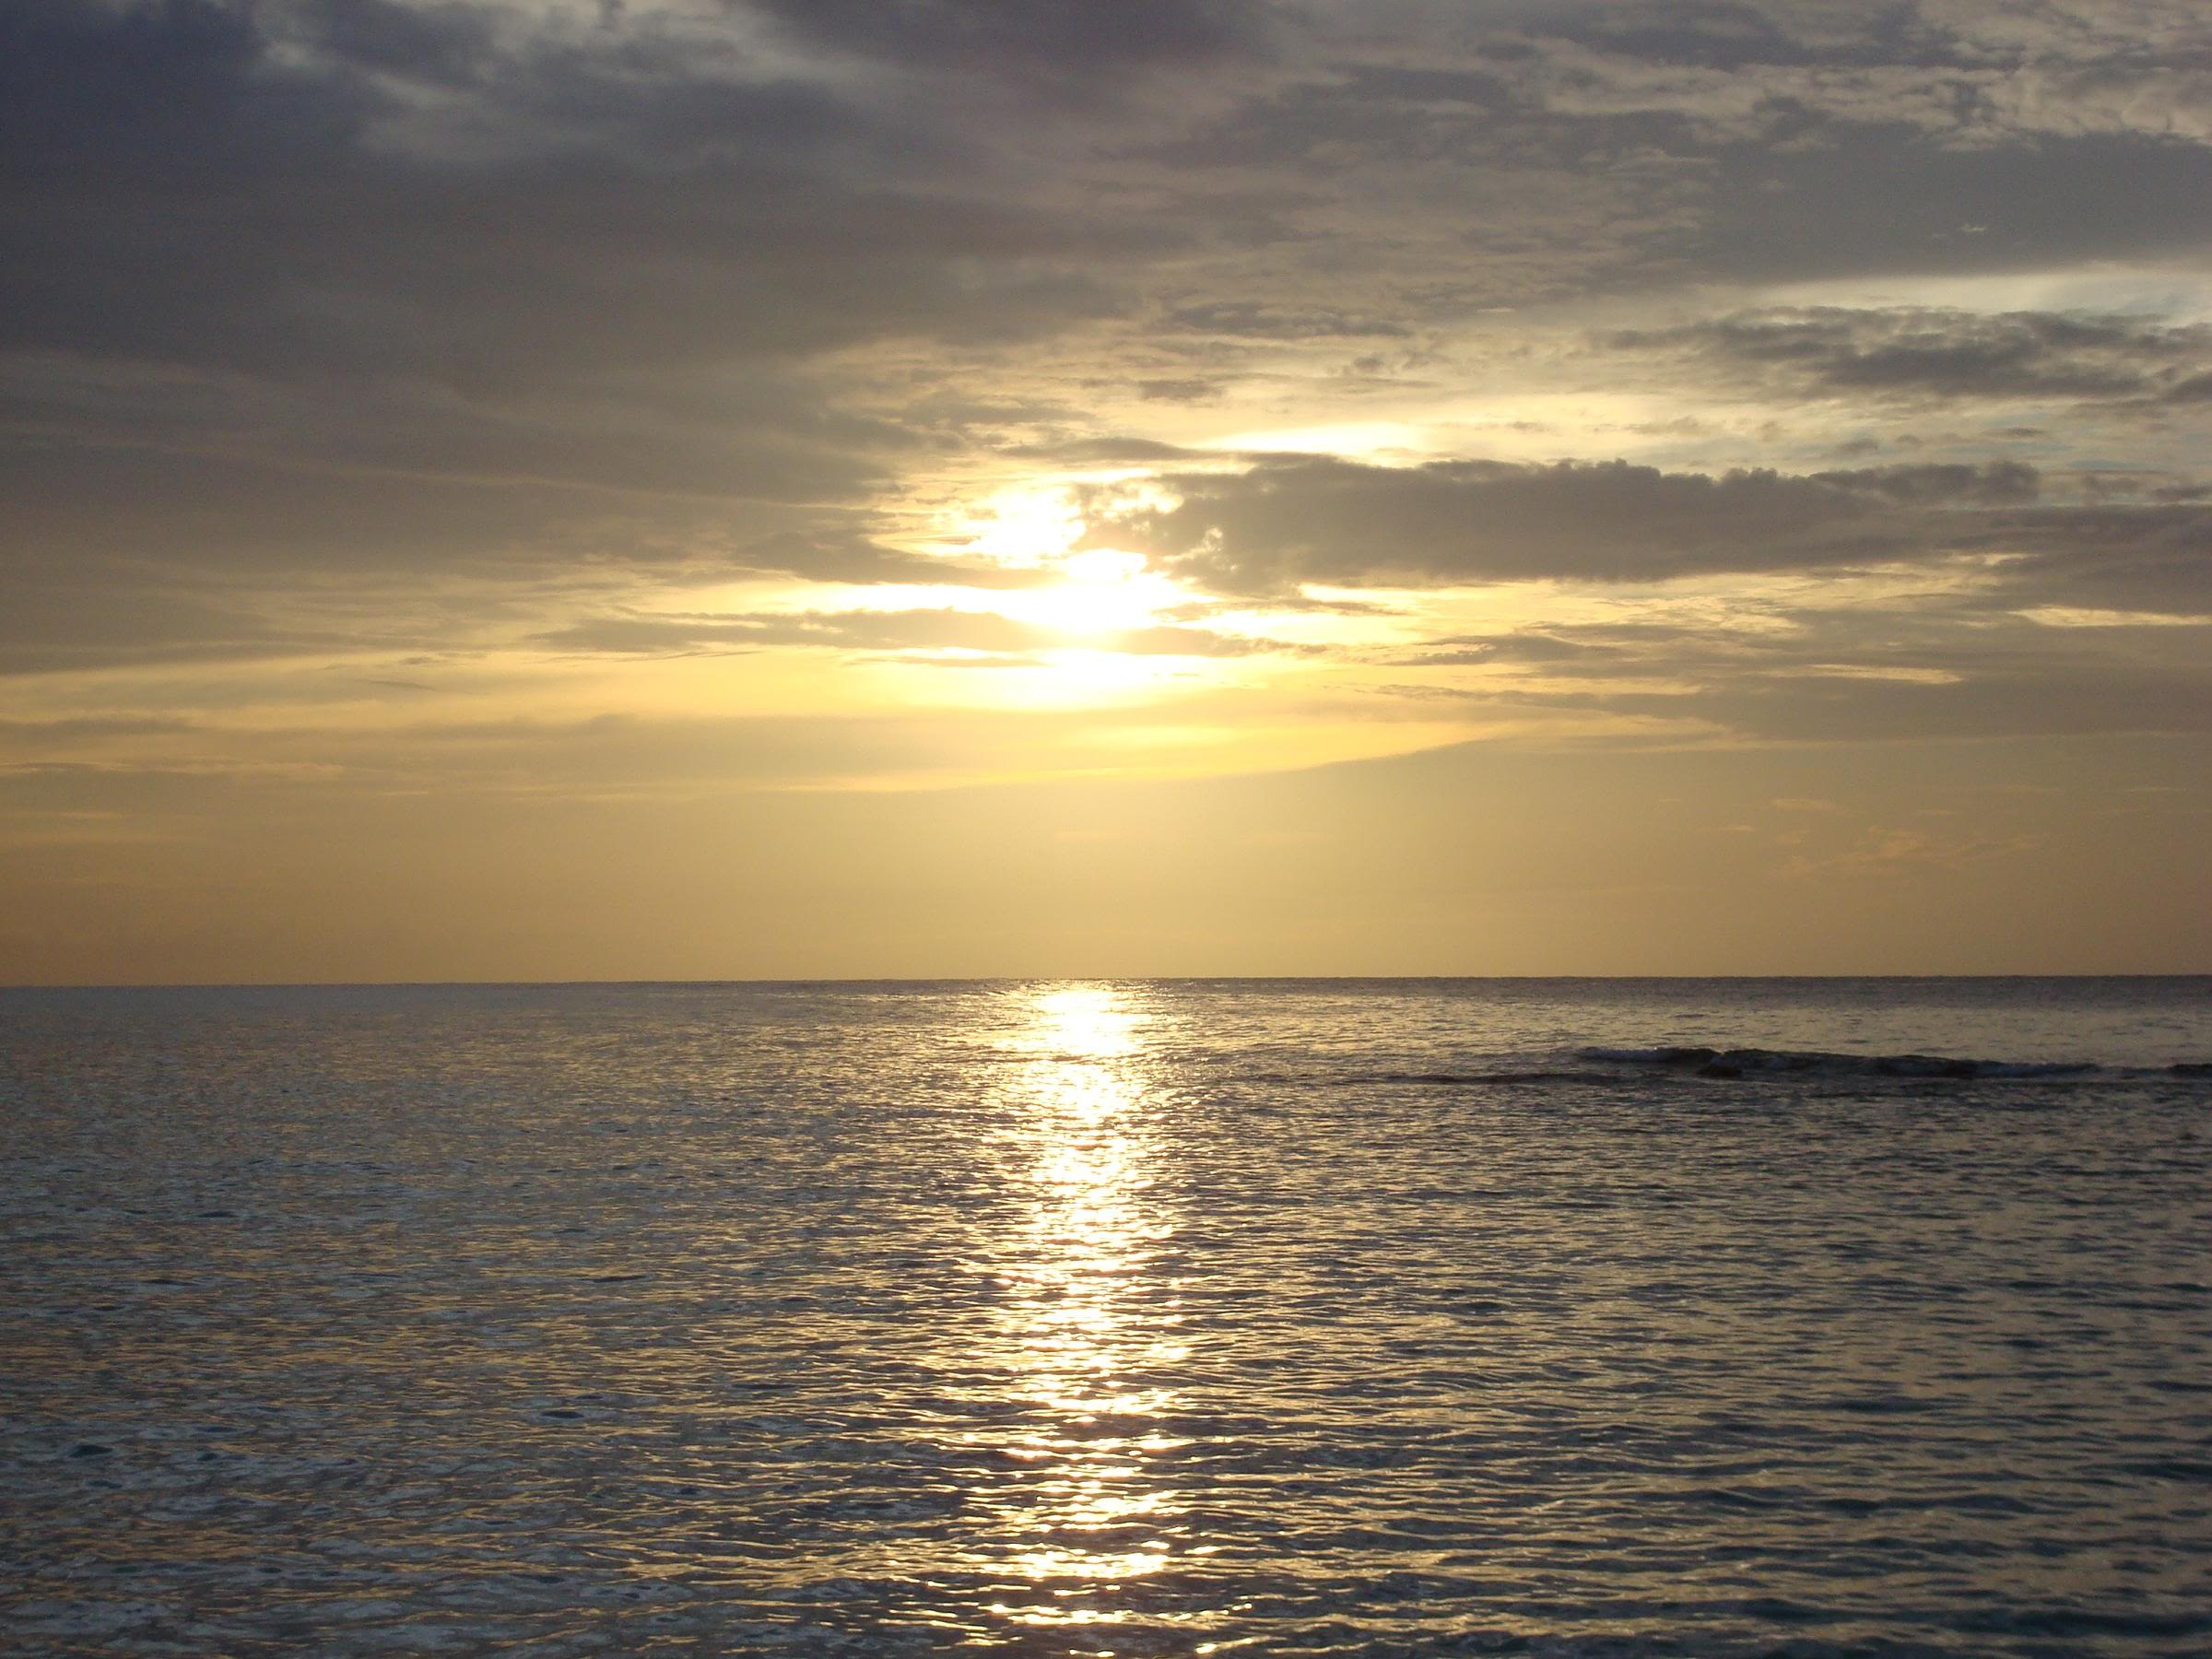
beach, landscape, sea, coast, water, sand, ocean, horizon, cloud, sky, sun, sunrise, sunset, sunlight, morning, shore, dawn, summer, vacation, travel, dusk, paradise, tropical, holiday, island, tourism, body of water, outdoors, sunny, clouds, resort, jamaica, beautiful, caribbean, destination, afterglow, runaway bay, ocho rios, wind wave